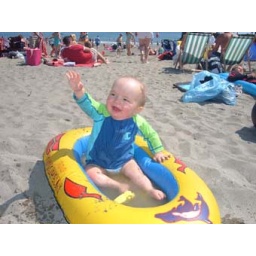
This is on Looe beach with sea water in his little dinghy!!